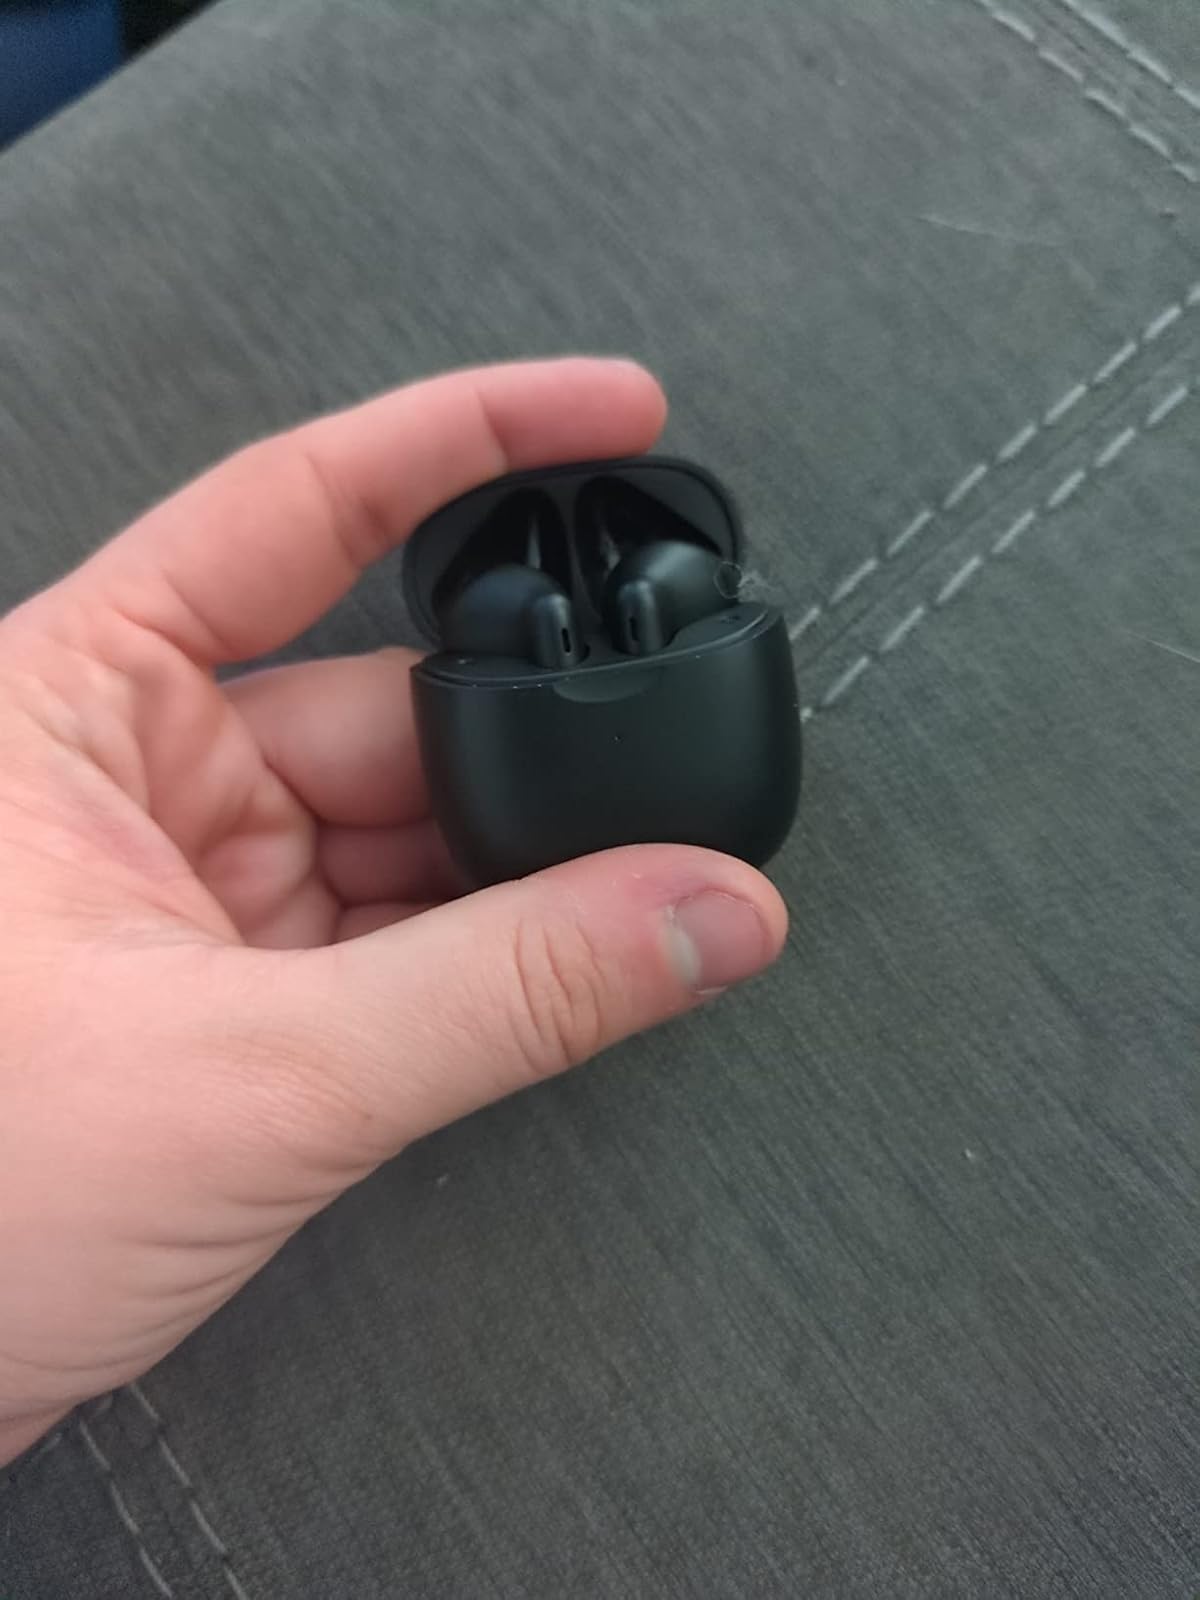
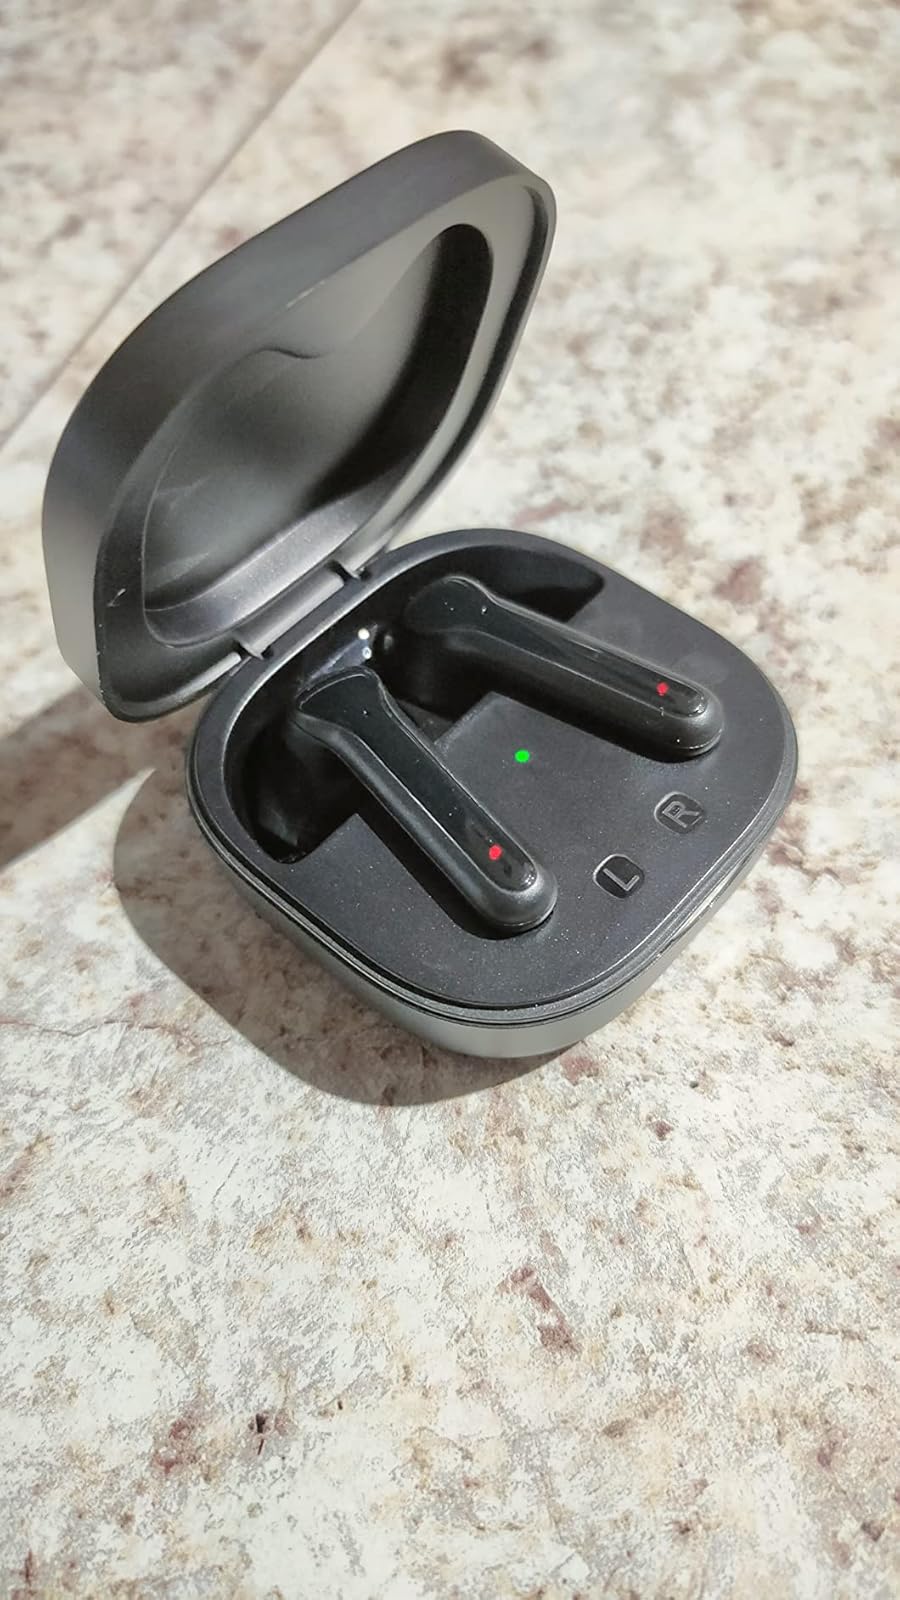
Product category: earbuds
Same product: no